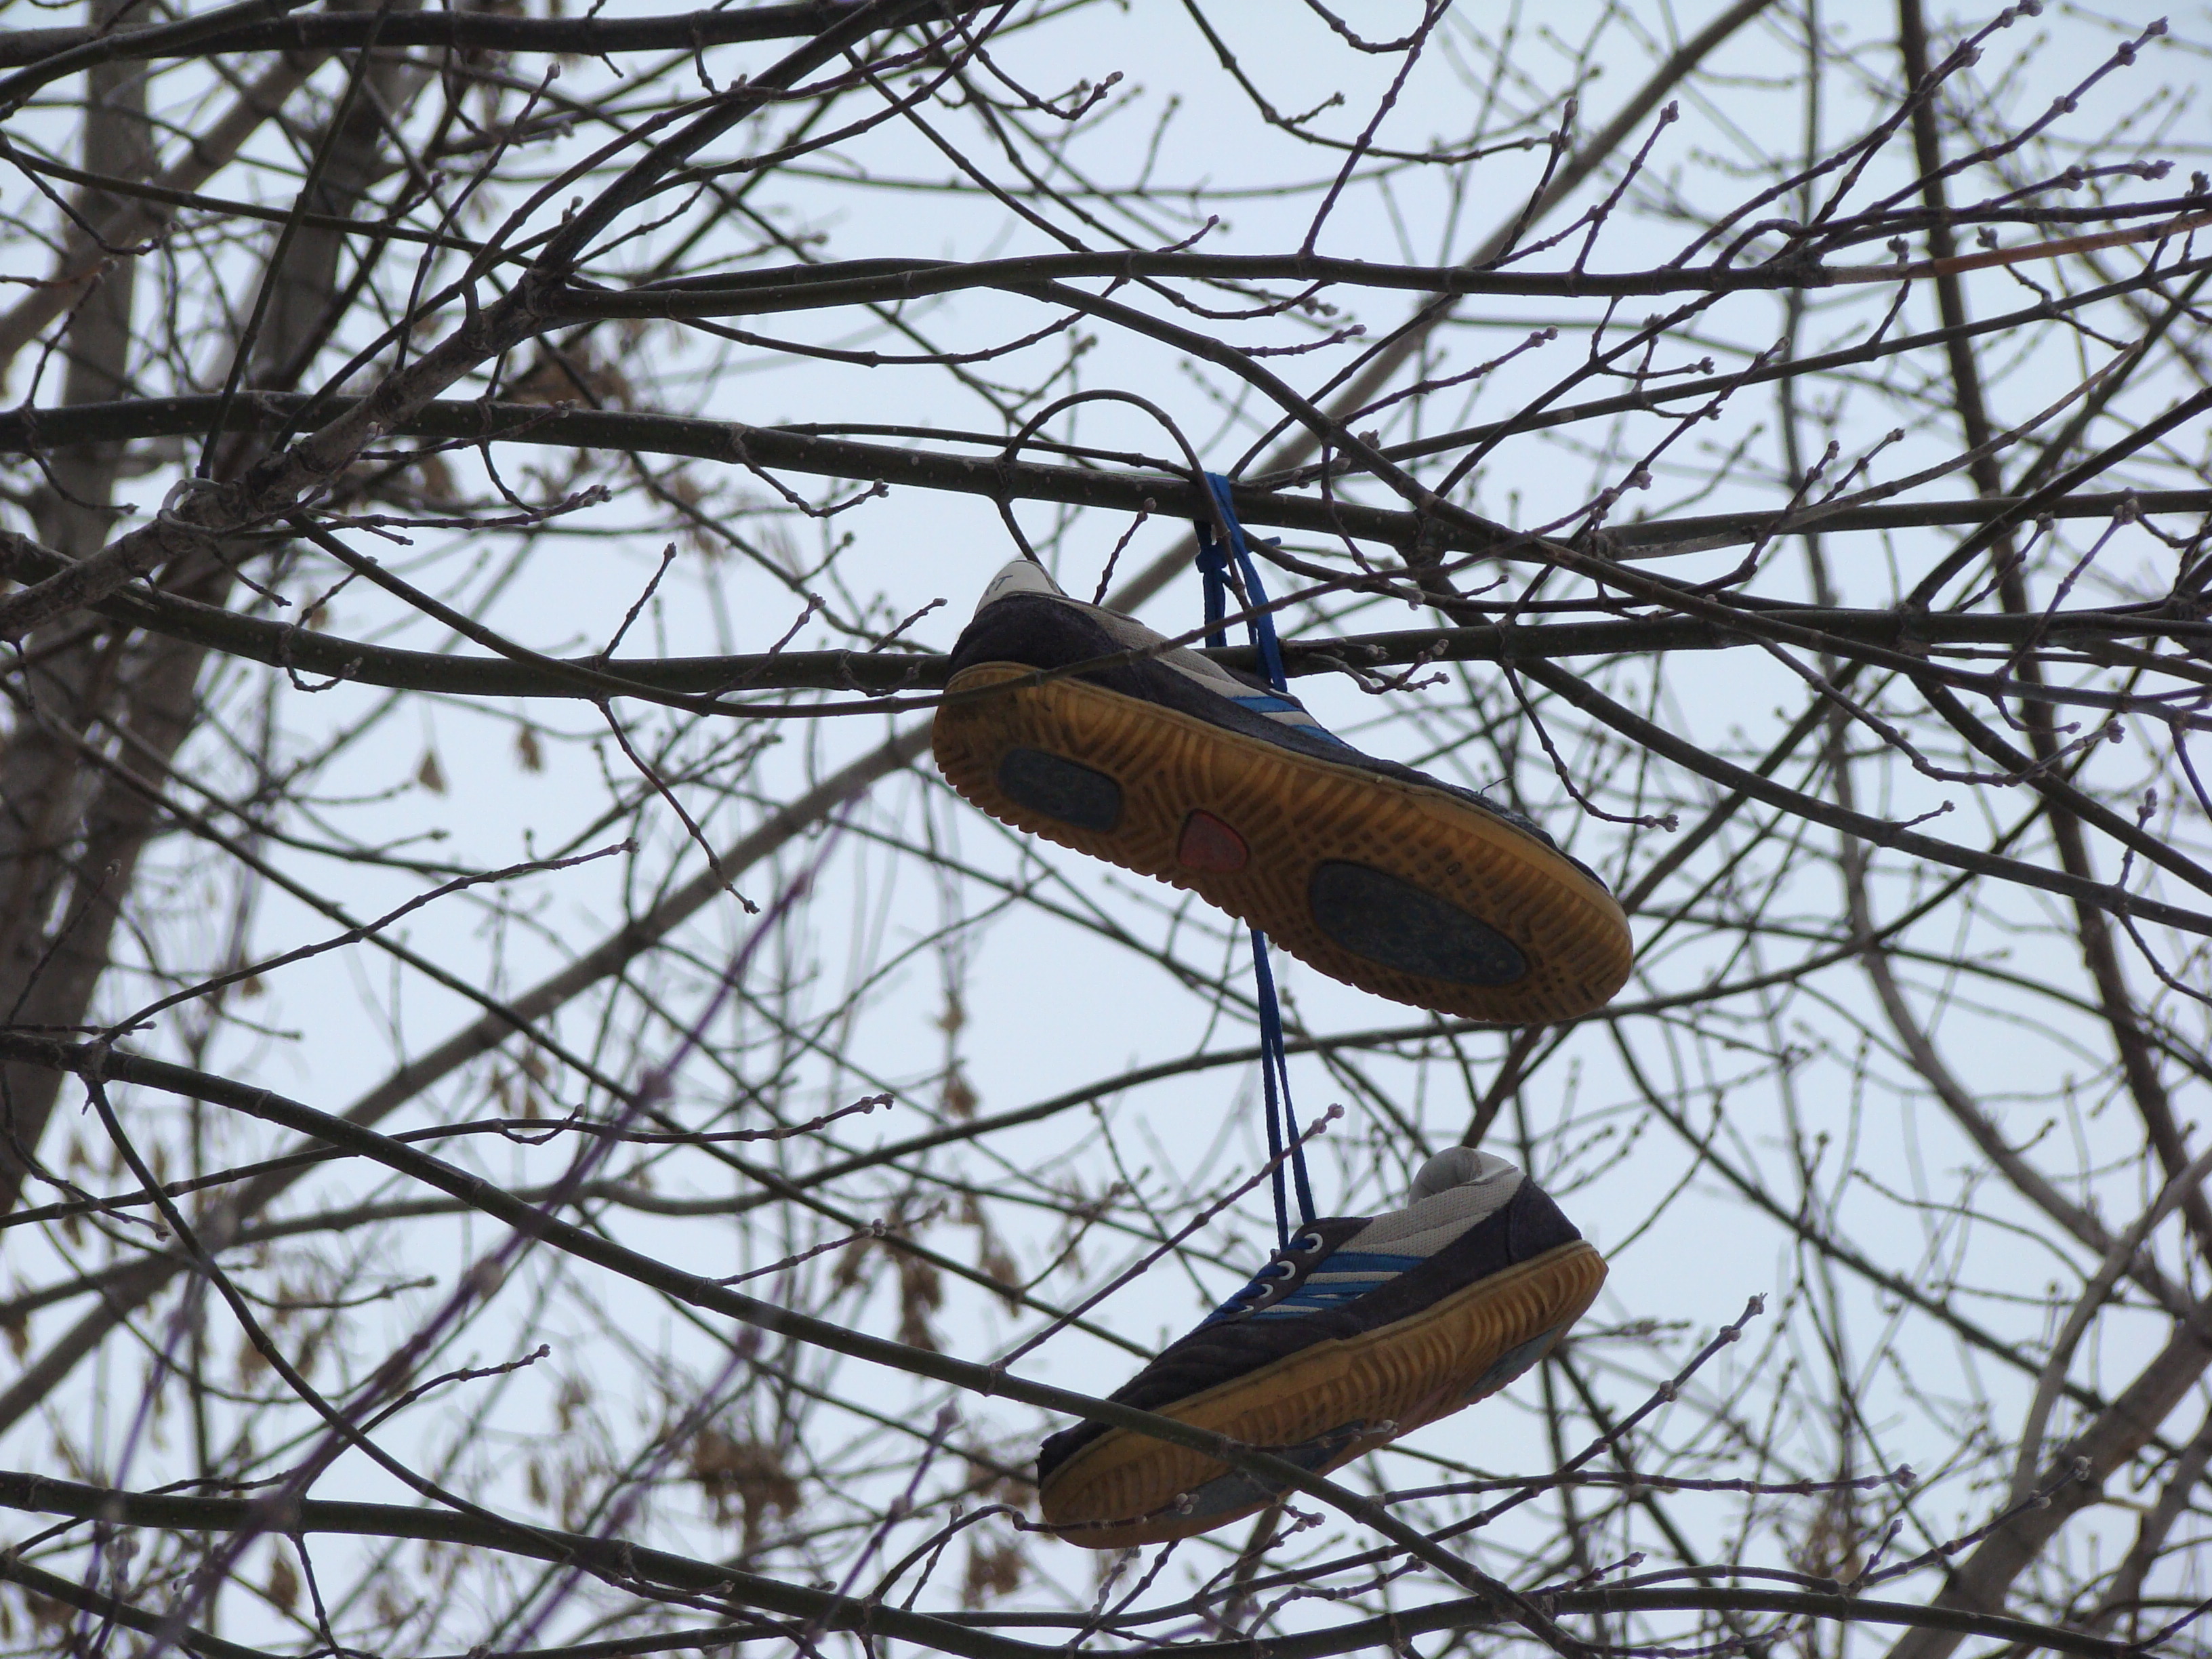
tree, nature, branch, wildlife, fauna, sony, dsc, h9, dsch9, perching bird